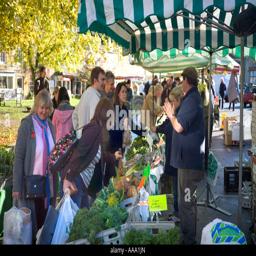
an autumn farmers market in the town